Campo Santa Margherita

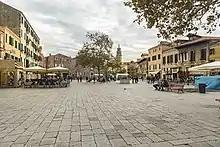
Campo Santa Margherita

Campo Santa Margherita is a city square in the sestiere of Dorsoduro of Venice, Italy.